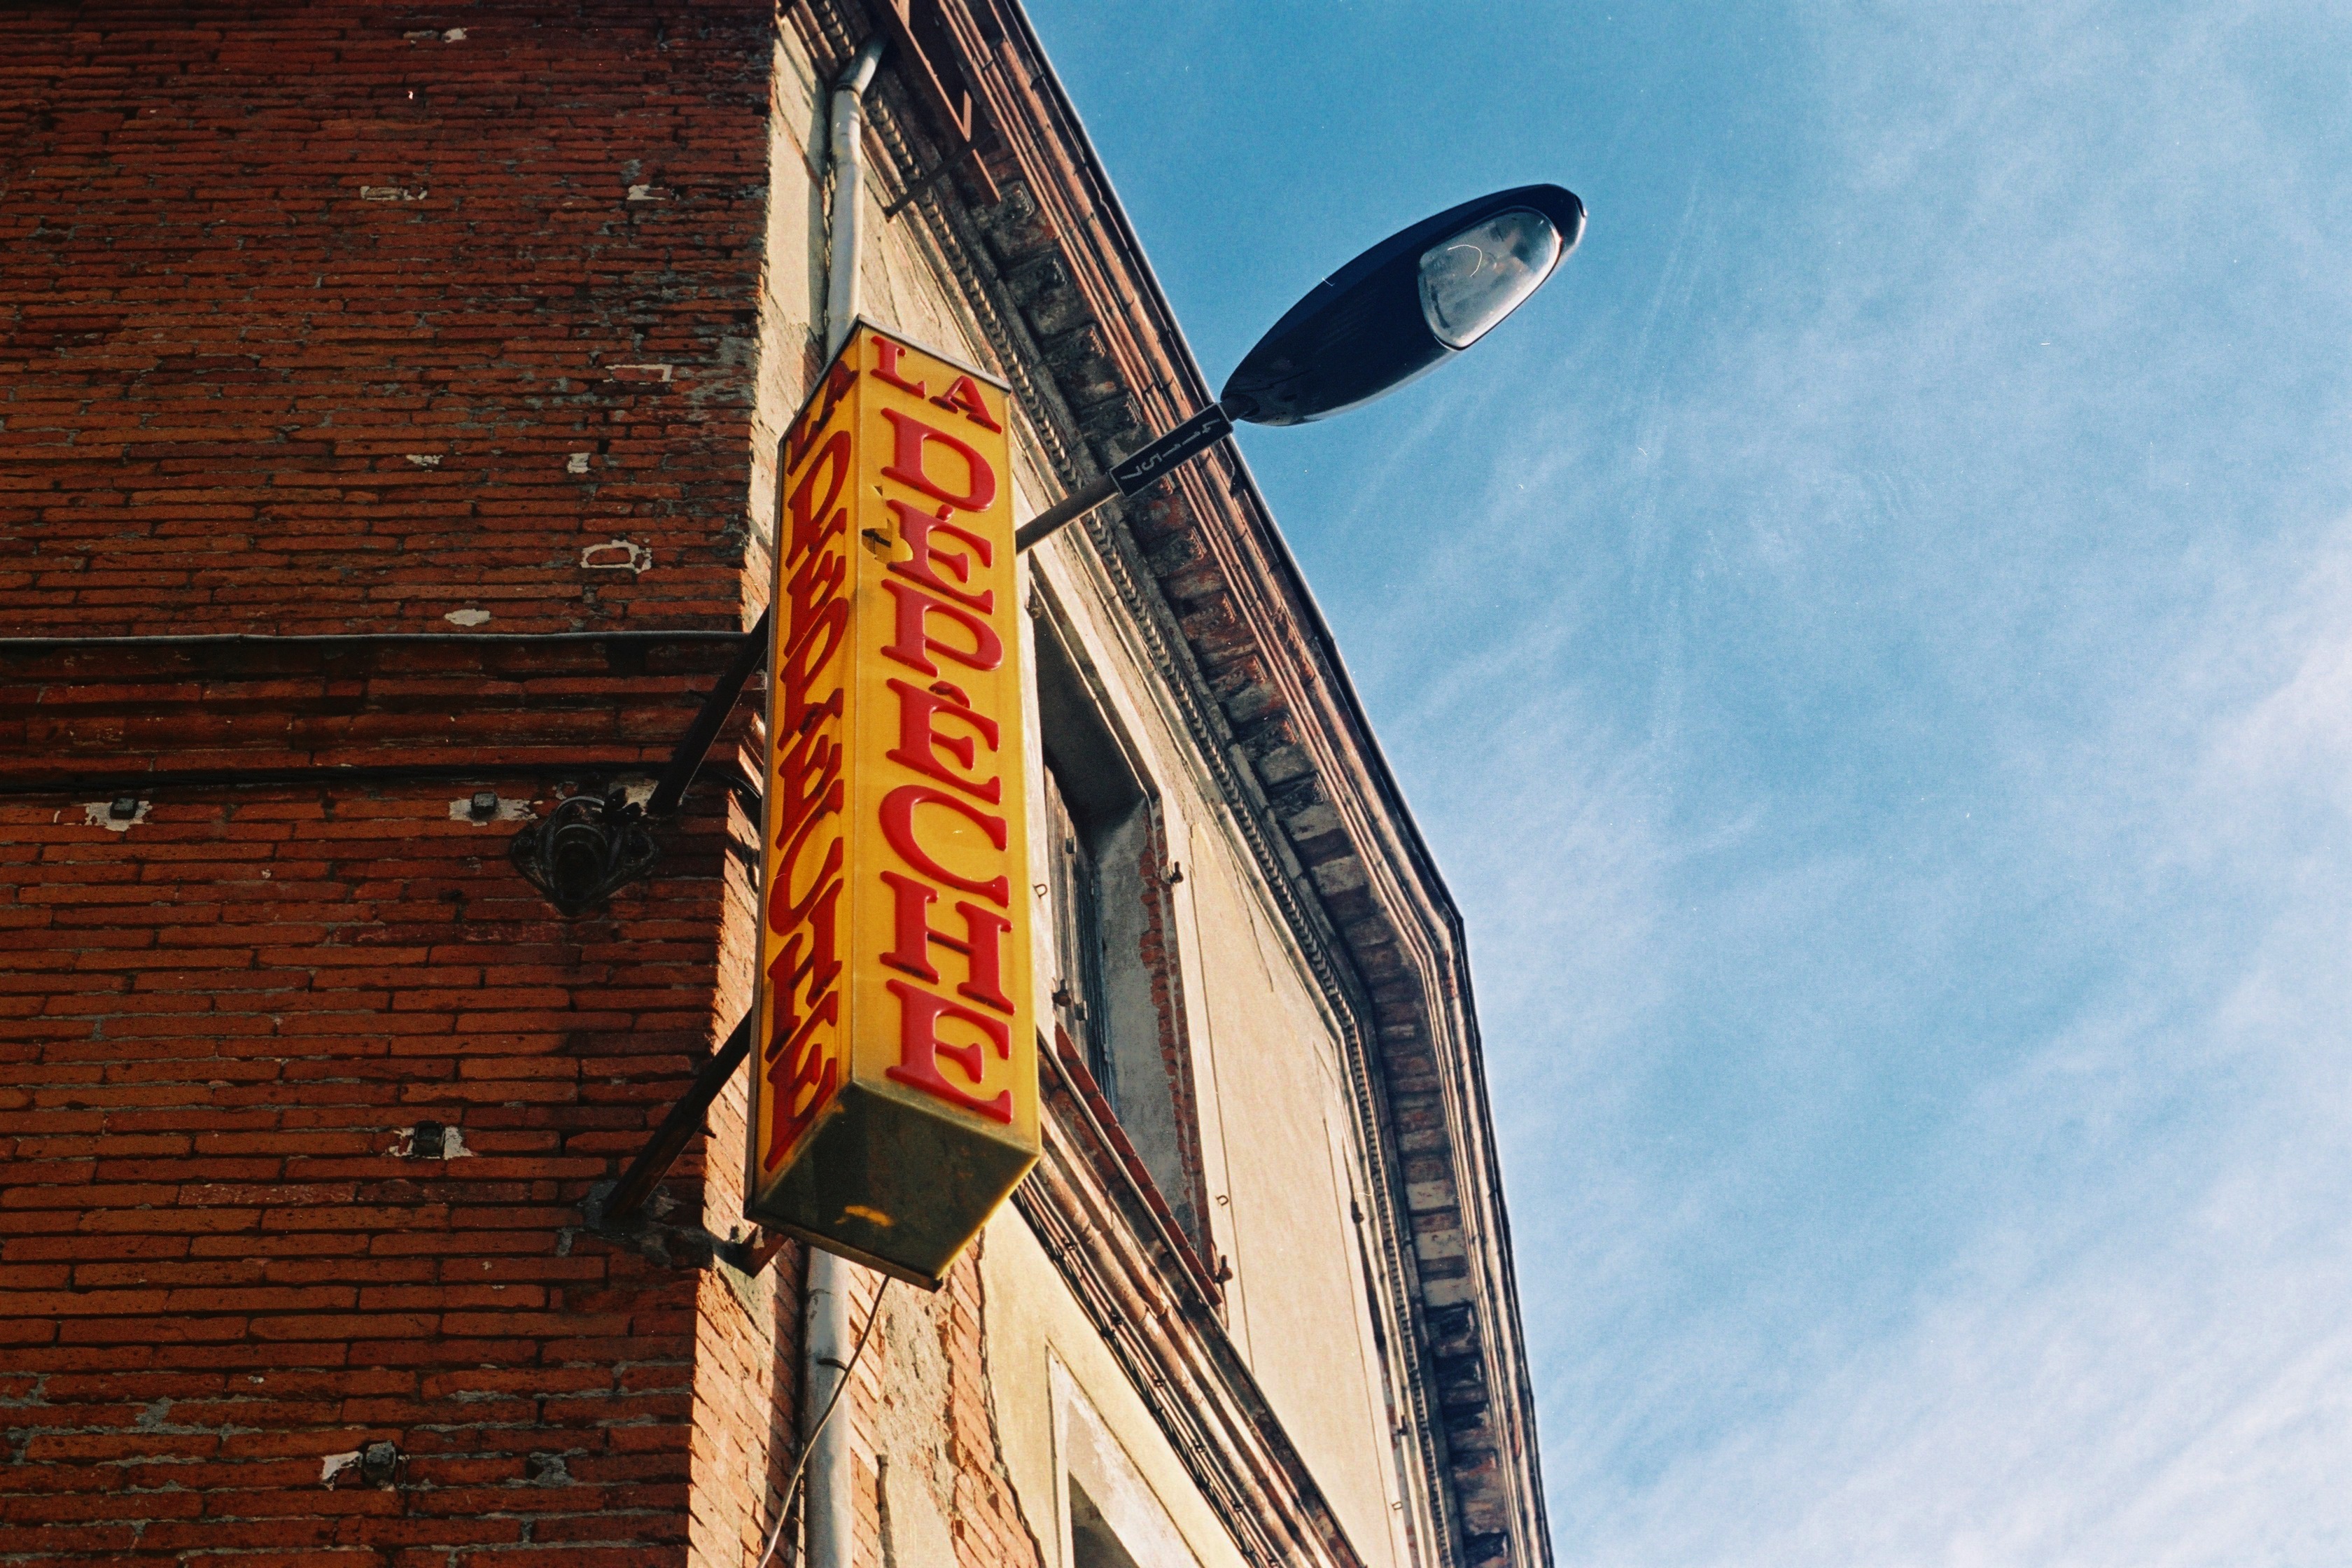
roof, building, film, sign, mast, flag, blue, brick, blue sky, toulouse, city lamp